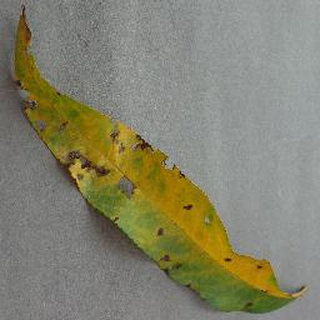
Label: peach_bacterial_spot